DRDO AEW&CS

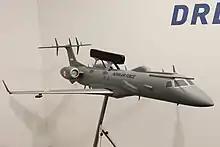
ILA Berlin Air Show 2012, Model of DRDO AEW&CS

The first modified fuselage platform was handed over to DRDO by Embraer in February 2011. Ground and flight tests of the aircraft were to be followed by installation of radar and other equipment. The first fully modified EMB-145i Aircraft with the antenna and its electronic payload made its maiden flight on 6 December 2011 at Embraer facilities at Sao Jose dos Campos in Brazil with about 1000 Mission System Components provided by CABS, DRDO. These included the critical item – AESA (Active Electronically Scanned Array) Radar Antenna developed by DRDO and certified from ANAC, International FAR Certification Agency at Sao Jose dos Campos in Brazil. Some of the sensitive advanced systems were replaced with dummy equipment of equivalent size and weight. These were to be integrated later in India following flight certification. A two-year certification period is expected. DRDO is expected to receive the next two aircraft platforms to start integration by mid-2012.